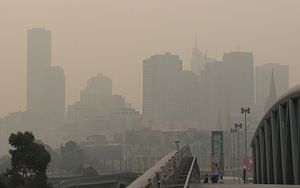
Forurening / Nutidens problemer / Industri
Luftforurening i Melbourne, en kombination af industri- og trafikforurening.
Forurening forårsages af frigørelsen og/eller udslip af miljøfremmede stoffer. For at blive kategoriseret som en forureningsproces skal den være sket pga. menneskelig aktivitet. Forurening er derfor betegnelsen for en tilstand, hvor bestemte faktorer findes i så stor mængde, at det overskrider grænsen for, hvad der kan tåles. Grænsen for, hvad der er acceptabelt, kan dog forskydes. Dels kan man ændre på ydre faktorer, og dels kan indstillingen til forureningen ændres i takt med nye vaner.